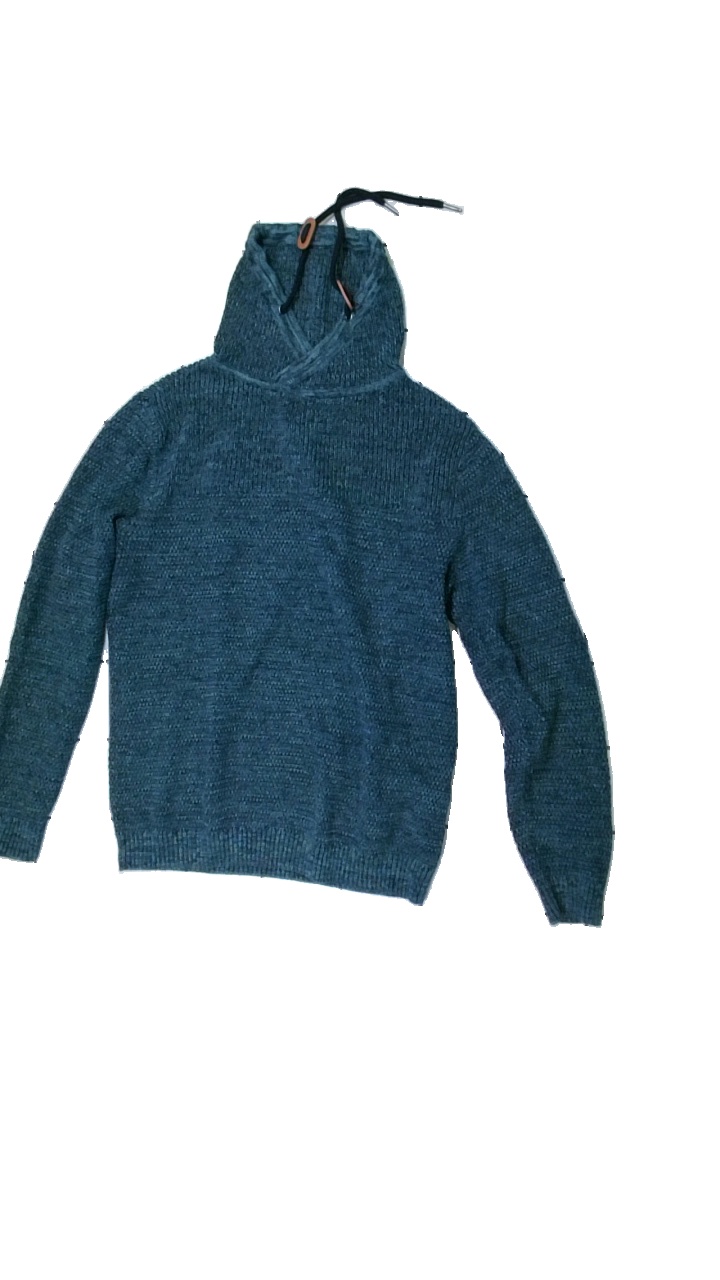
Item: Sweater (Men)
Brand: Sondag & Sons
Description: Knitted sweater
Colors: Blue
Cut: Regular
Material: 100% Cotton
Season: All
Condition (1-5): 5
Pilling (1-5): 5
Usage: Reuse
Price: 50-100